William Martin (Royal Marines officer)

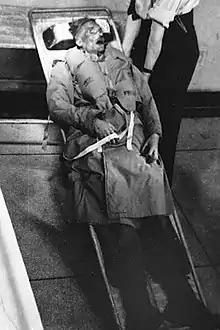
Corpse of "William Martin", prepared for release into the water

The aim of Operation Mincemeat was to allow documents pertaining to Allied operations in the Mediterranean to fall into the hands of German Military Intelligence, to mislead them regarding the target of the intended invasion of southern Europe. In order to convince the Germans of the veracity of the documents, it was decided they would be on the body of a Marine officer, which would also carry documents and personal items attesting to his identity.